Sky position (RA, Dec in degrees): 184.569, 3.857
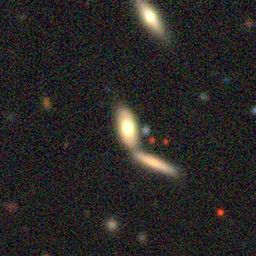
Galaxy morphology: Merging Galaxies